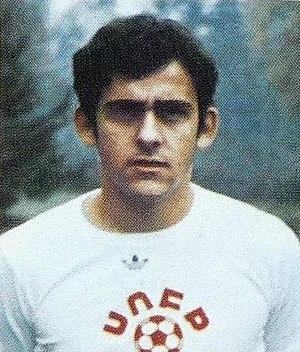
Michel Platini, né le 21 juin 1955 à Jœuf, est un joueur de football international français, qui évoluait au poste de milieu de terrain offensif, avant de devenir entraîneur puis dirigeant.